List of United States Supreme Court cases, volume 112

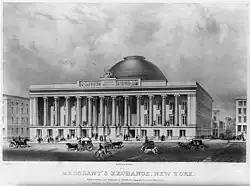
Port of New York Custom House at the time of the "Head Money Cases"

The Court decided that even though Elk was born in the United States, he was not a citizen because he owed allegiance to his tribe when he was born rather than to the United States and therefore was not subject to the jurisdiction of the United States when he was born.